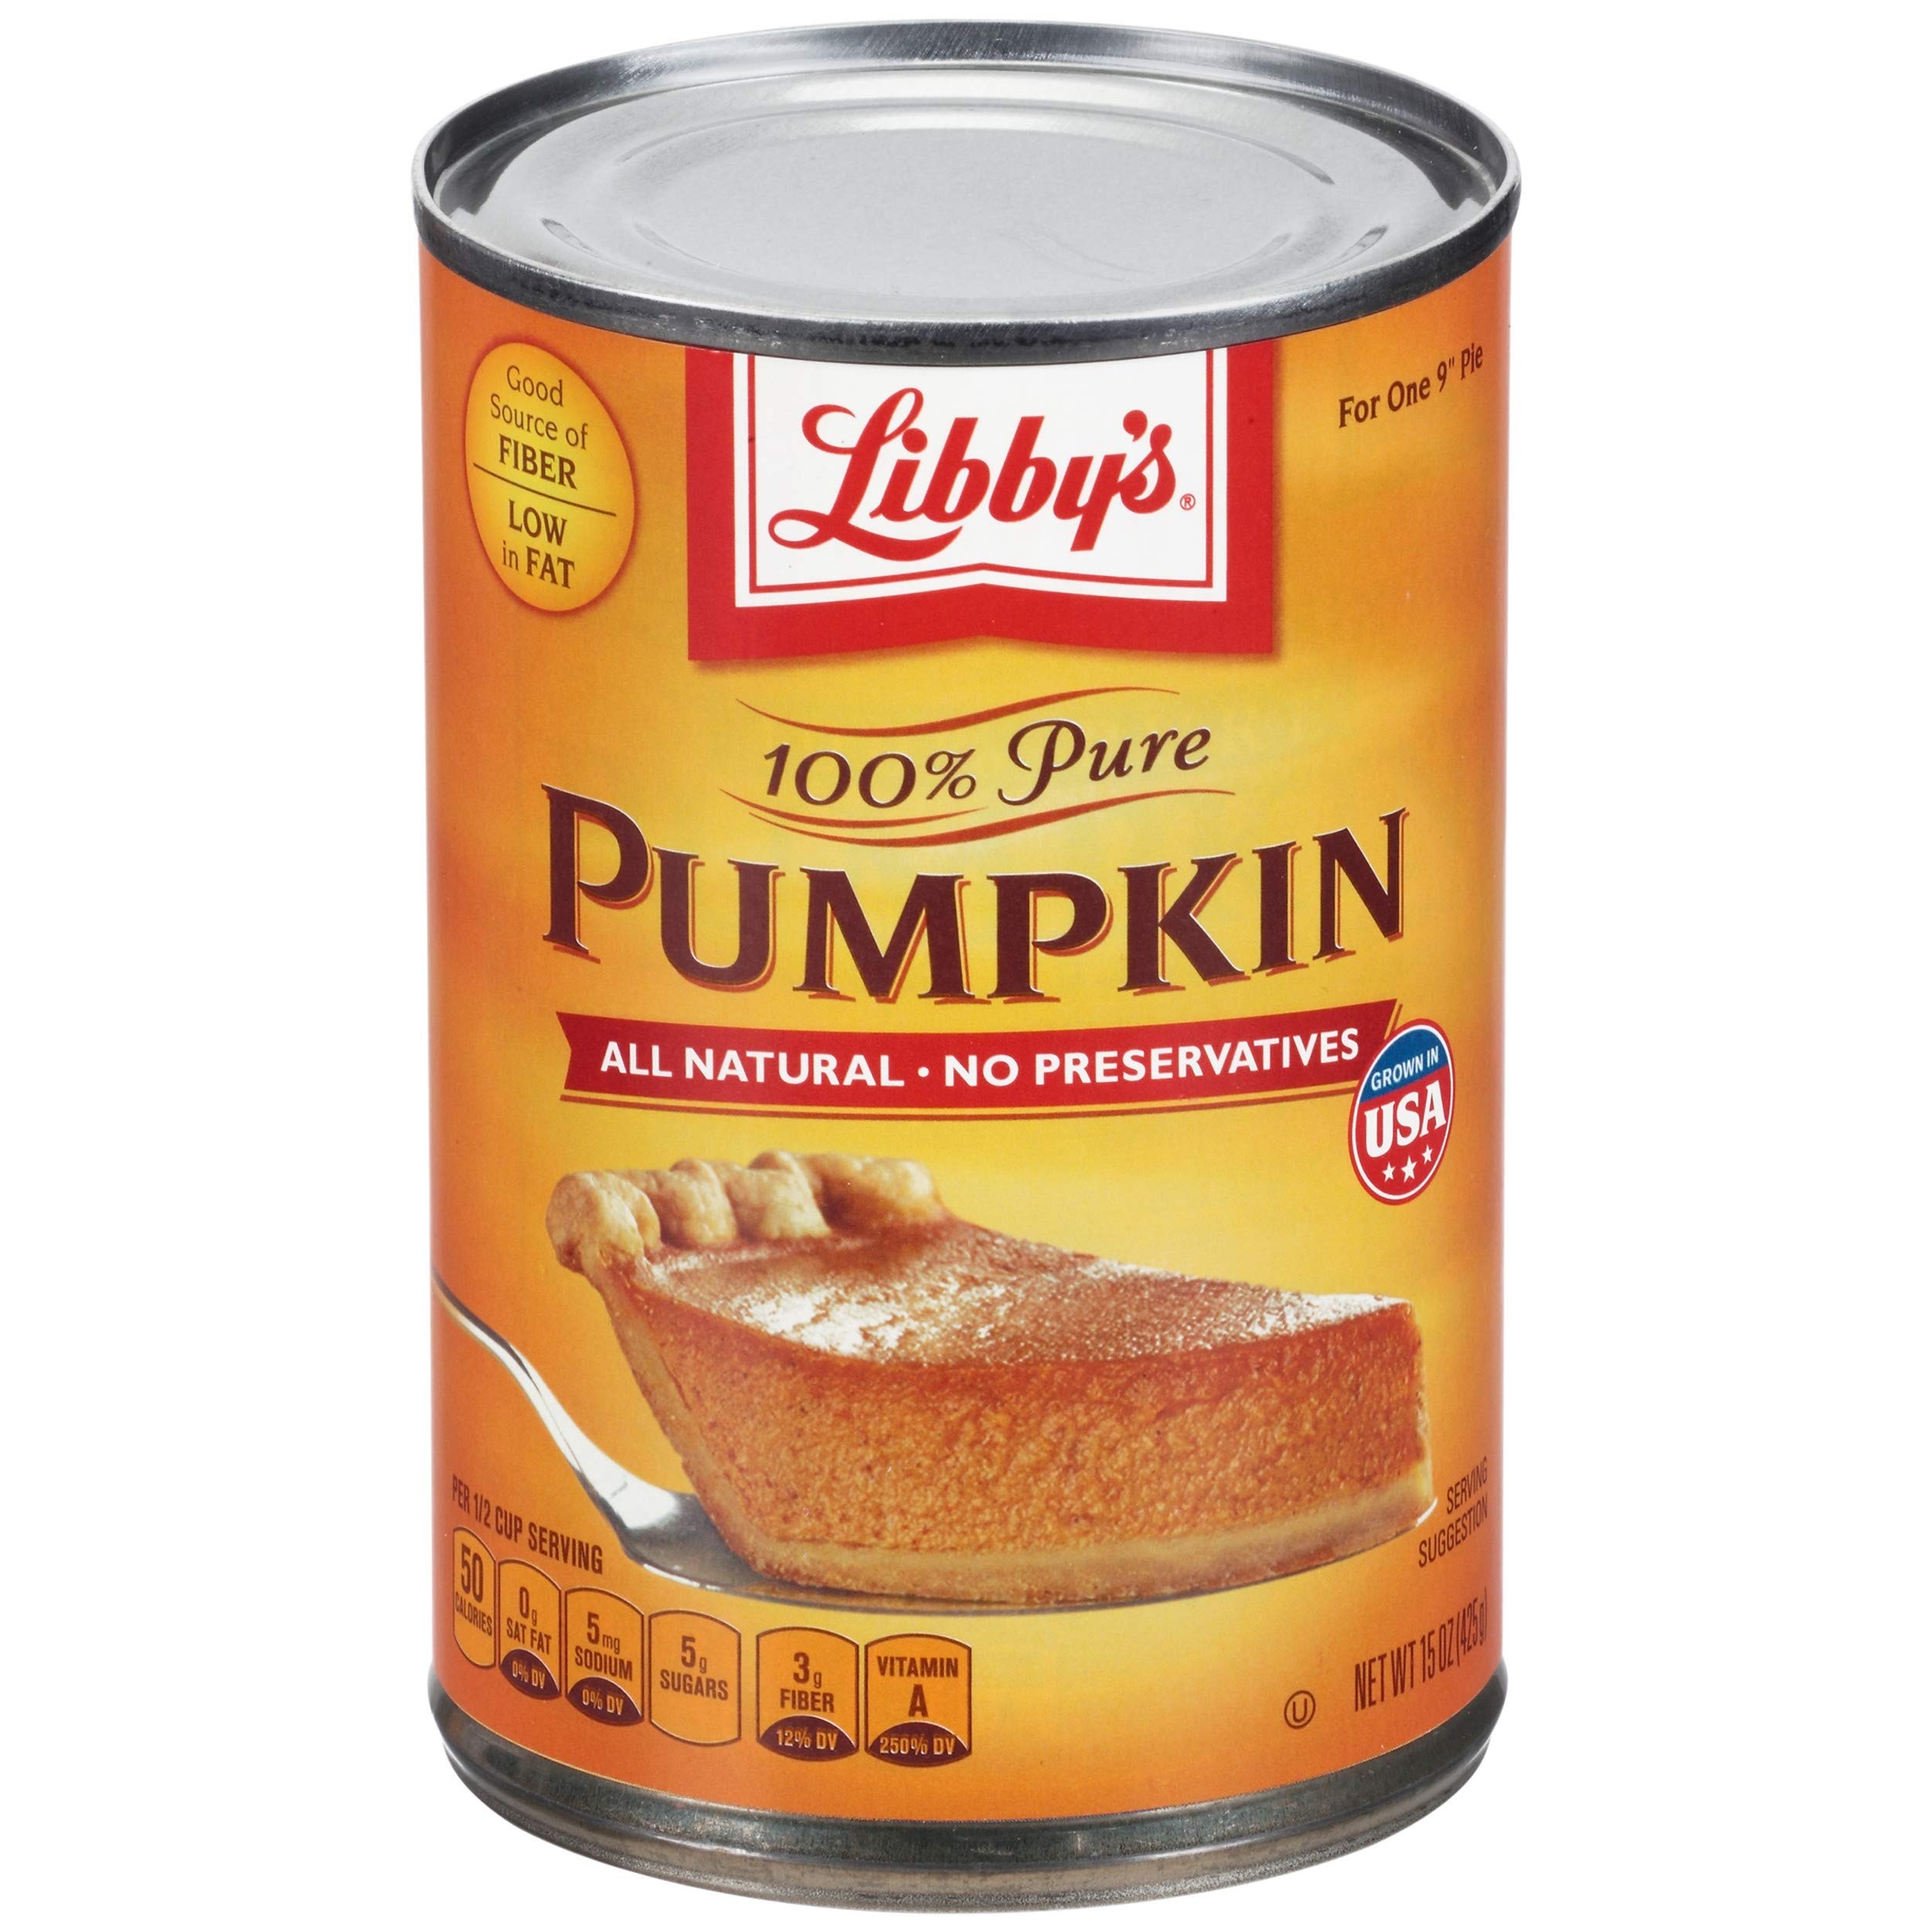
Item Name: Libby's 100% Pure Canned Pumpkin
Bullet Point 1: 100% PURE PUMPKIN Our all-natural LIBBY'S 100% Pure Pumpkin is made from homegrown pumpkins harvested in Illinois. With no preservatives and great taste, it's the perfect ingredient for baking, cooking, and even as pure pumpkin for dogs. SNAP and EBT Eligible item
Bullet Point 2: SMOOTH AND CREAMY TEXTURE Taste the always smooth and creamy texture that has made LIBBY'S 100% pure pumpkin a baking favorite for 100 years. It’s ideal for creating a perfect 9-inch pumpkin pie, holiday classics, and creative new pumpkin recipes.
Bullet Point 3: SUSTAINABLY GROWN Focused on nurturing both pumpkins and the planet, our LIBBY'S 100% pure pumpkin is grown with care using exclusive seeds and generations of family farming expertise in Illinois. Enjoy the reliability and quality of LIBBY'S.
Bullet Point 4: READY TO RECYCLE Our recycle-ready packaging ensures that you can enjoy LIBBY'S 100% pure pumpkin. Furthermore, our factory and fields are landfill free, support pollinator habitats, and adopt regenerative agriculture practices. You can trust in LIBBY'S for its tradition of quality and sustainability.
Bullet Point 5: DOG TREAT Feeding your dog pumpkin like Libby's 100% Pure Pumpkin can help support your canine best friend's healthy digestion and nutrition.
Value: 15.0
Unit: Ounce

Price: 2.79